Jack Diamond (footballer, born 2000)

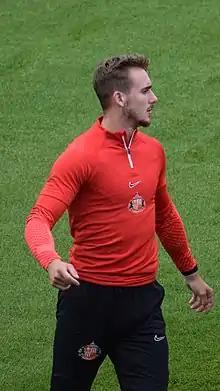
Diamond warming up for Sunderland in 2022

In August 2022 he signed for Lincoln City on loan for the rest of the season. He made his debut against Barnsley in the EFL Trophy on 30 August 2022. He would score his first goal in Imps colours, against Derby County from the penalty spot in a 2-0 win and in the following game against Bristol Rovers he would score his first career hattrick. This form saw him nominated for the EFL League One Player of the Month for September 2022.